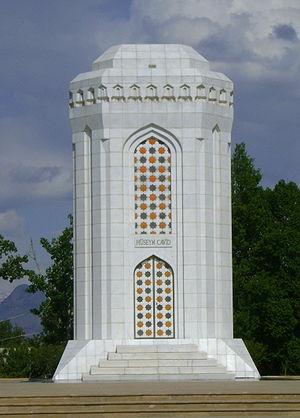
Nakhitchevan est la principale ville et capitale de la République autonome du Nakhitchevan, en Azerbaïdjan. L'économie de la ville repose sur l'artisanat et le modisme.